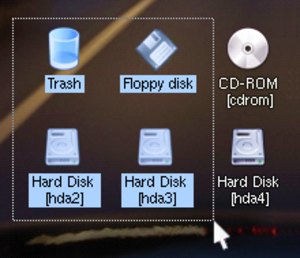
Une souris est un dispositif de pointage pour ordinateur. Elle est composée d'un petit boîtier fait pour tenir sous la main, sur lequel se trouvent un ou plusieurs boutons, et une molette dans la plupart des cas.